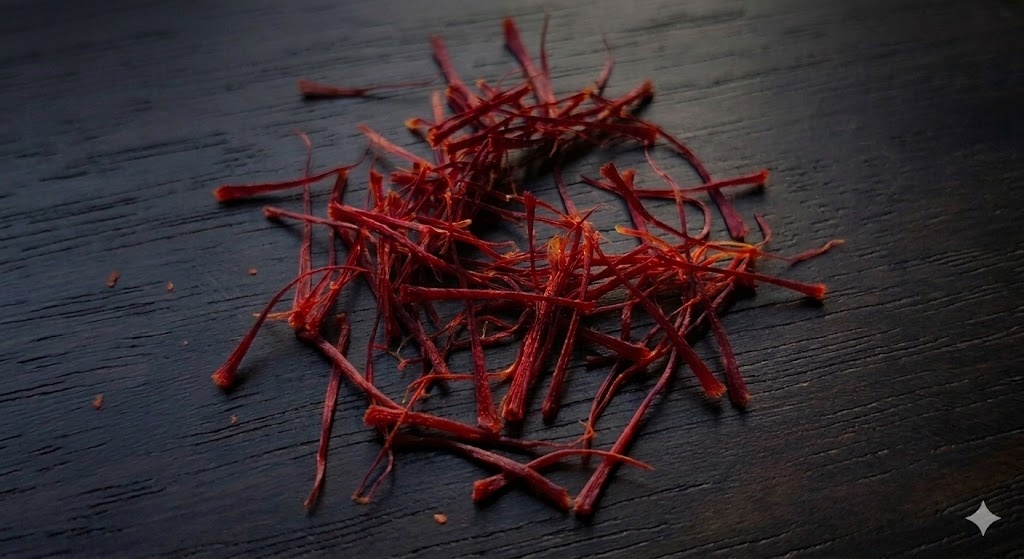
Saffron quality class: mogra